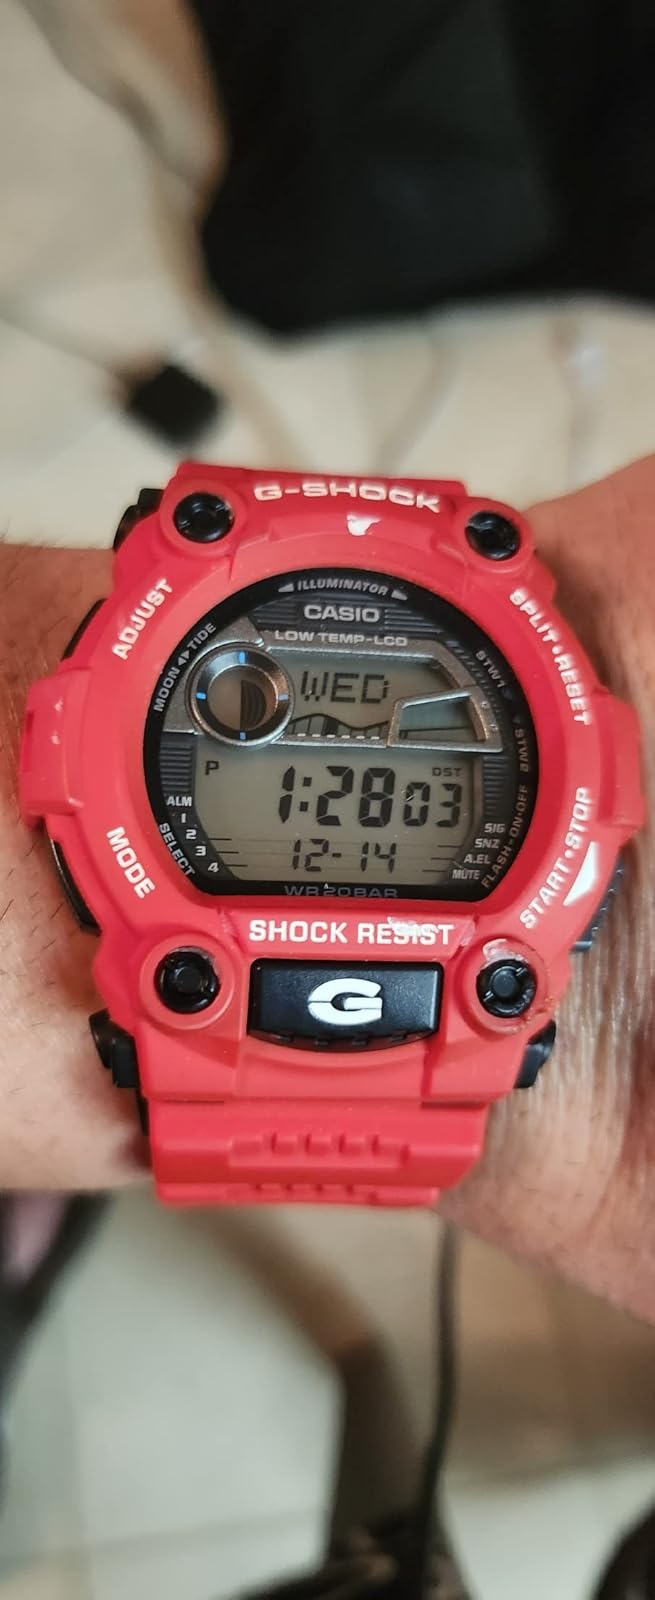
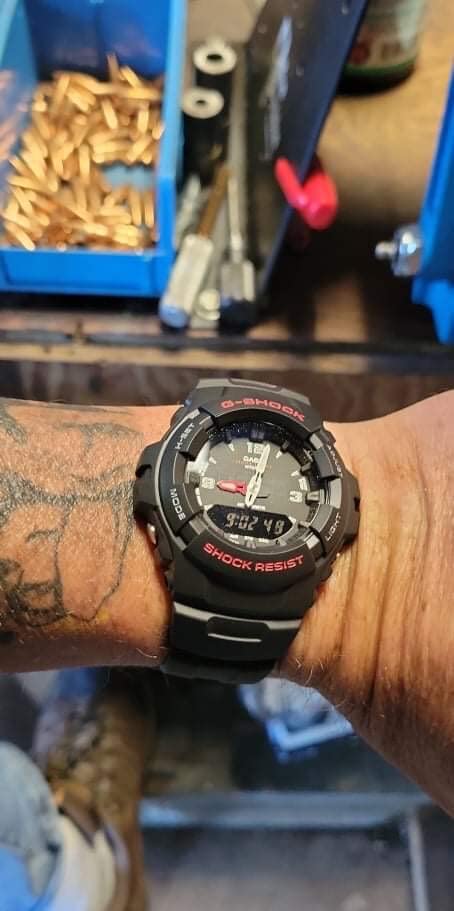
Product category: accessories_watch
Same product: no